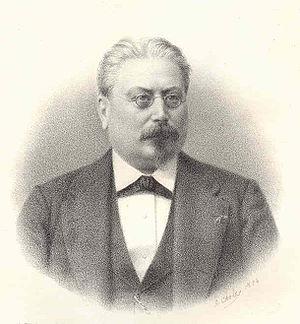
Portrait de Jules-René Bourguignat